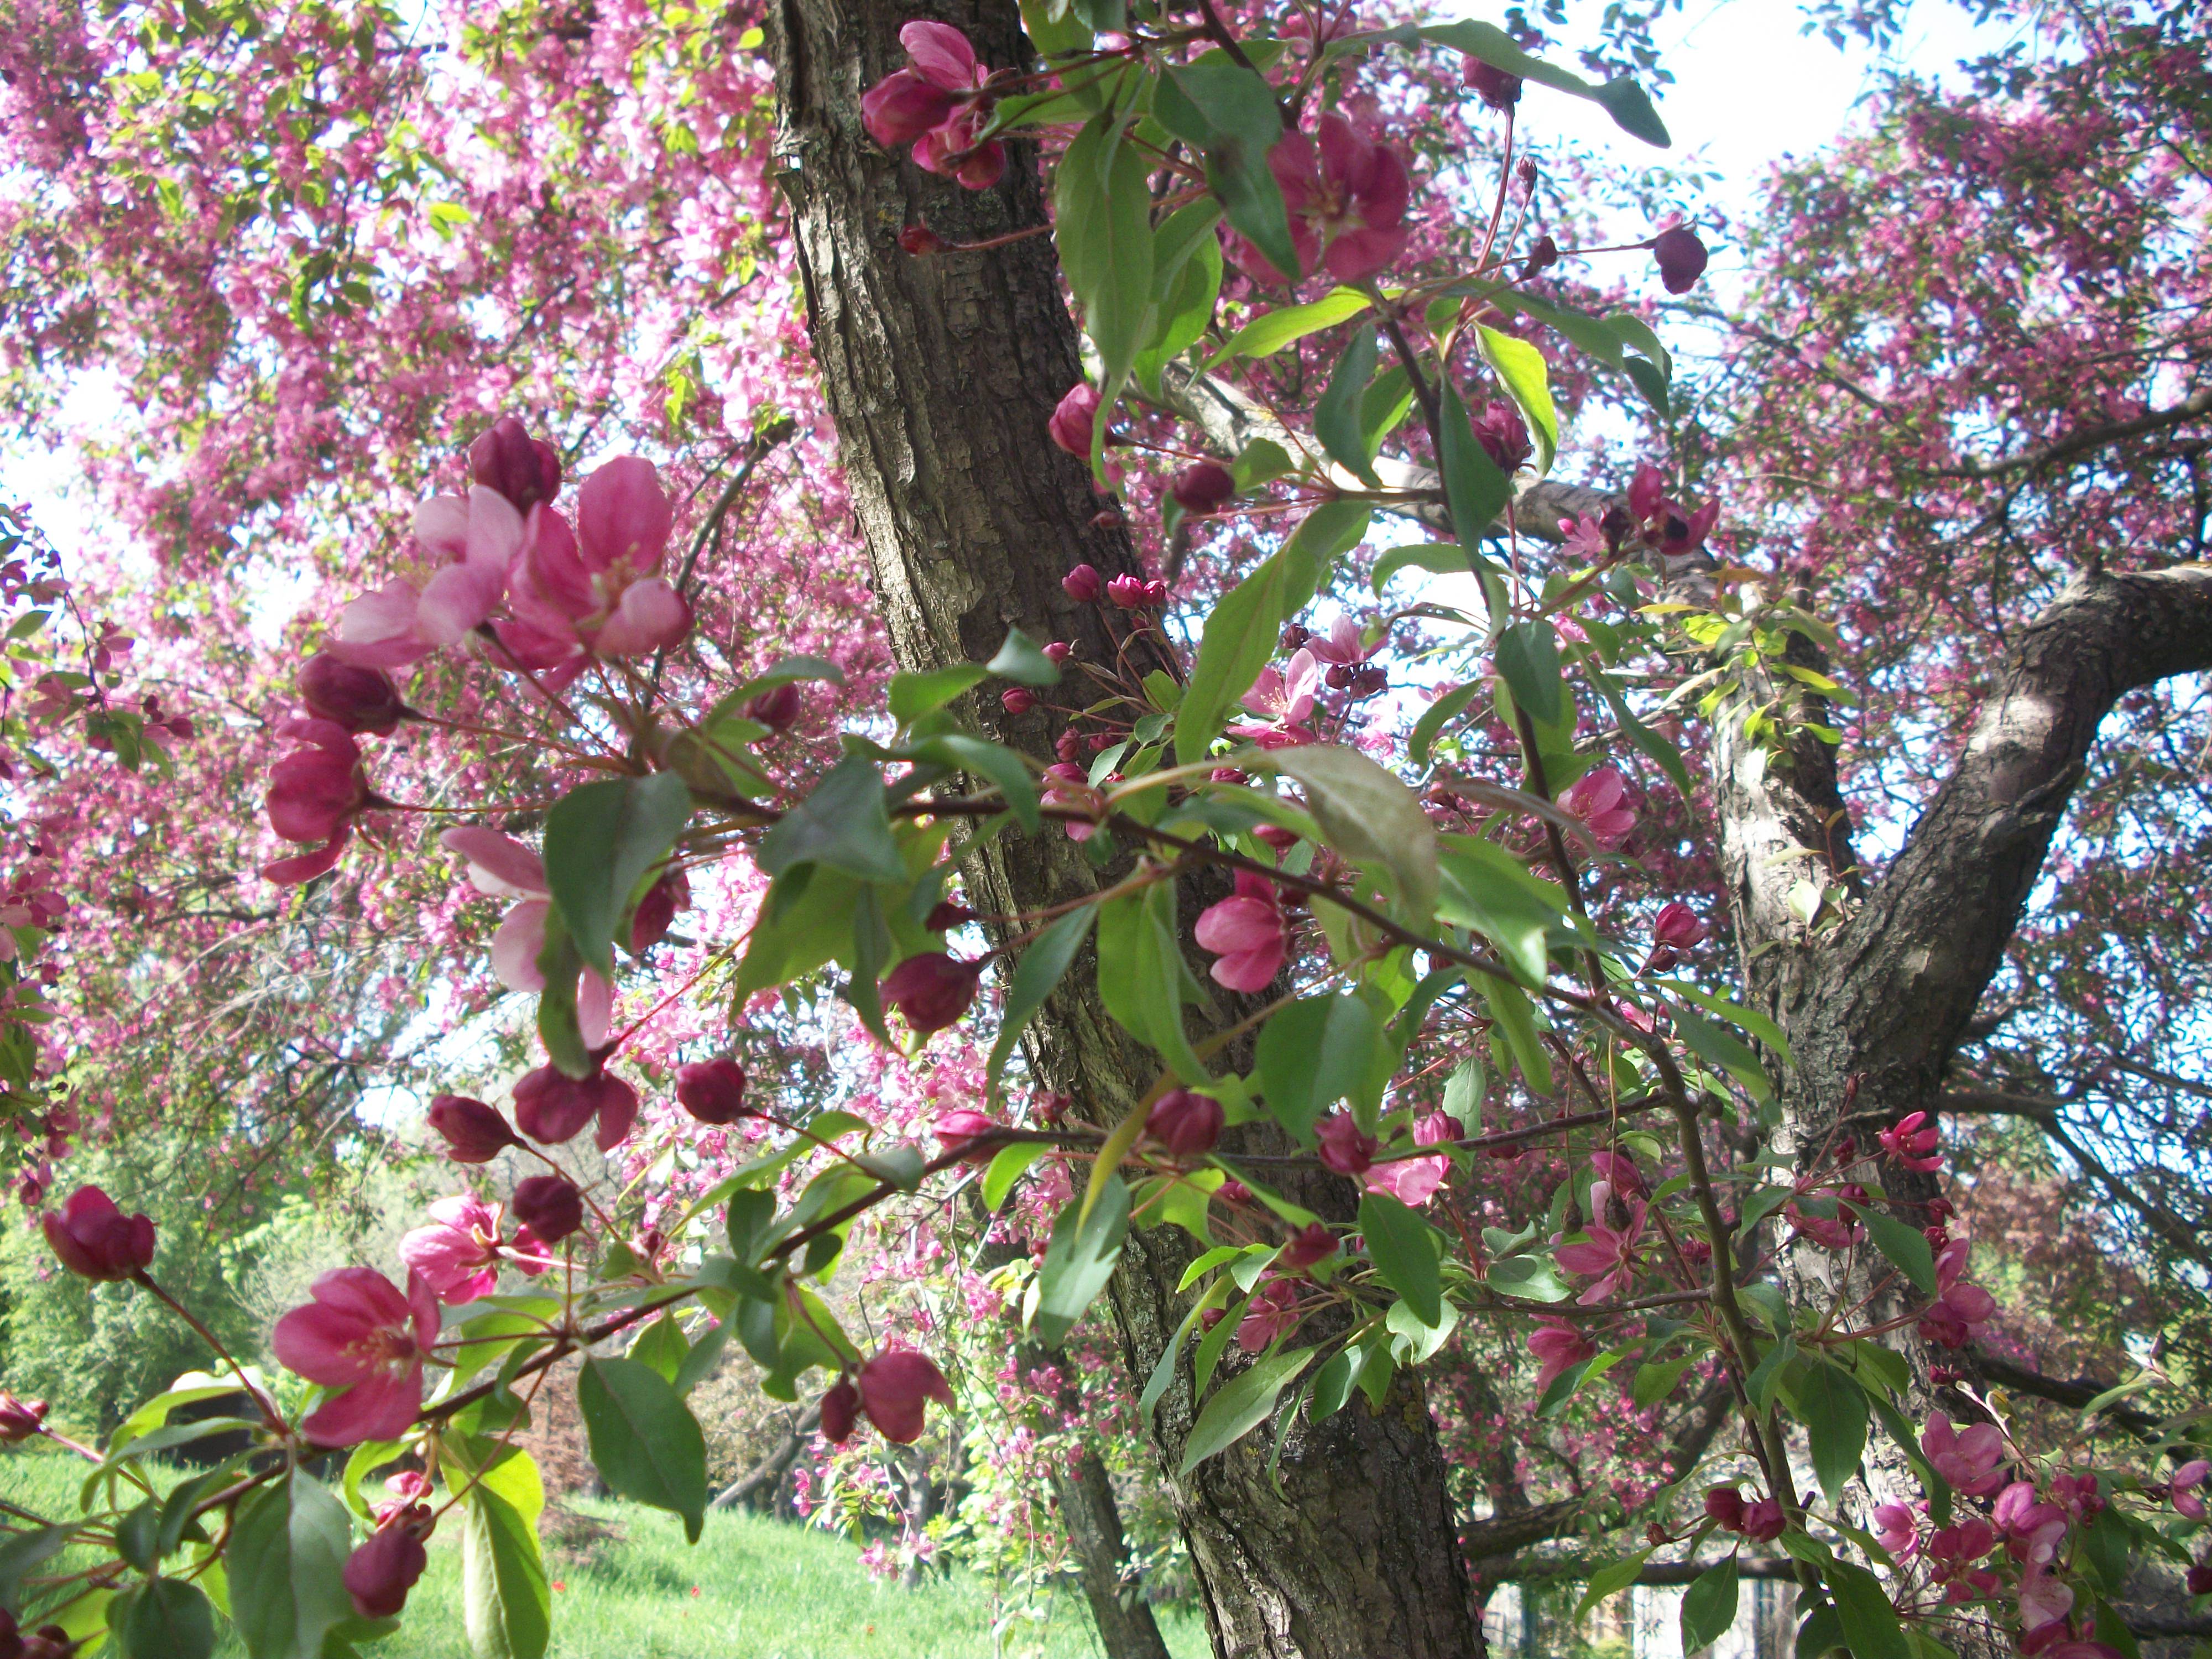
spring, bloom, pink flowers, nature, park, flower, plant, tree, flowering plant, blossom, branch, woody plant, redbud, prunus, loosestrife and pomegranate family, perennial plant